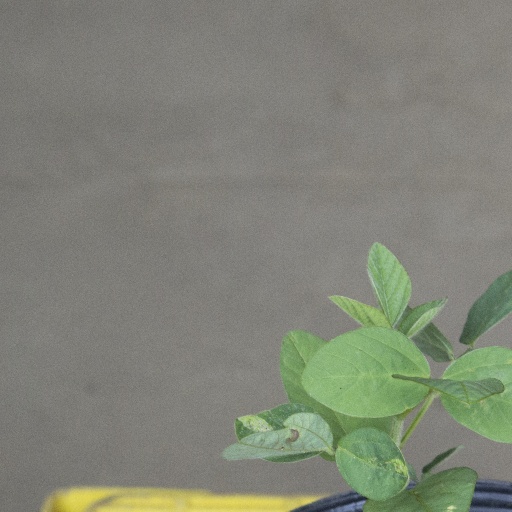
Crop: soybean